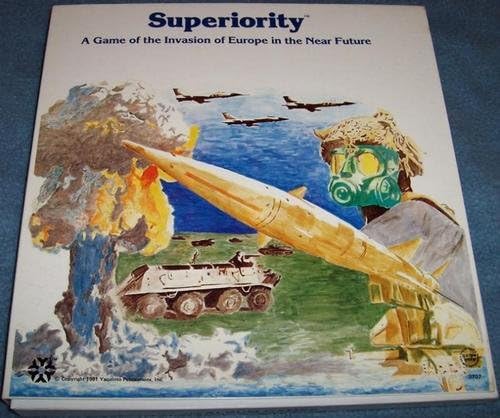
YAQ: Superiority, a Game of the Invasion of Europe in the Near Future Board Game
Category: Toys & Games
Short, simple to modest complexity gm of tactical combat in Europe in early 80s. Combined arms coordination emphasized. '81
Features: Simple board game of low level tactical combat in Europe as part of World War 3